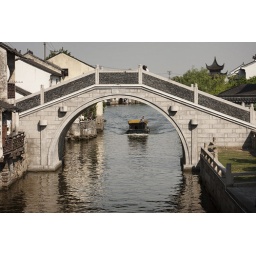
A stone bridge crosses a waterway in Suzhou.